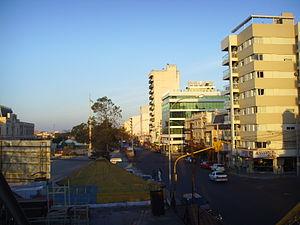
Alta Córdoba est un quartier de la ville argentine de Córdoba, sis dans le nord de la couronne dite péricentrique de cette ville, à un demi-kilomètre environ au nord du fleuve Río Suquía. D’une population de 34 828 habitants, c’était, d’après le recensement de 2001, le quartier le plus peuplé de la ville, mais il a été depuis dépassé à cet égard par le quartier de Nueva Córdoba. C’est d’autre part le troisième en superficie, derrière les quartiers Los Boulevares et Argüello.